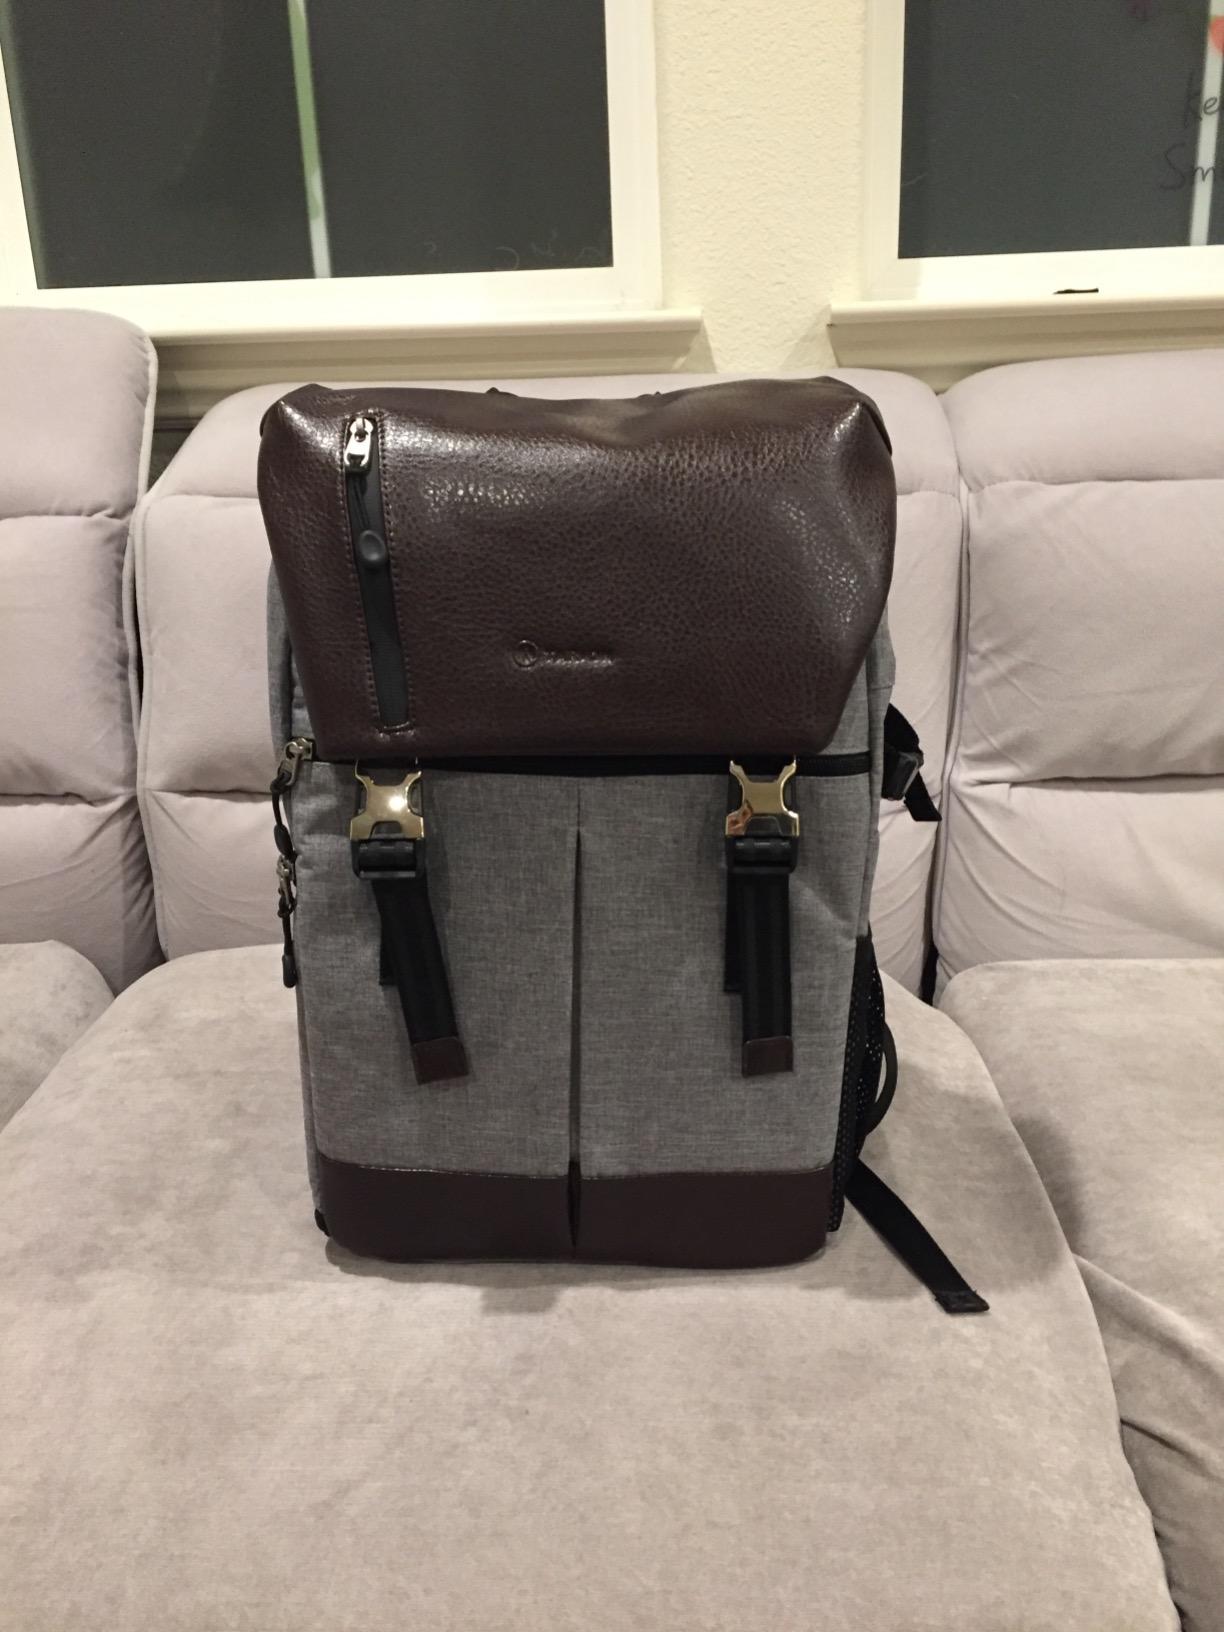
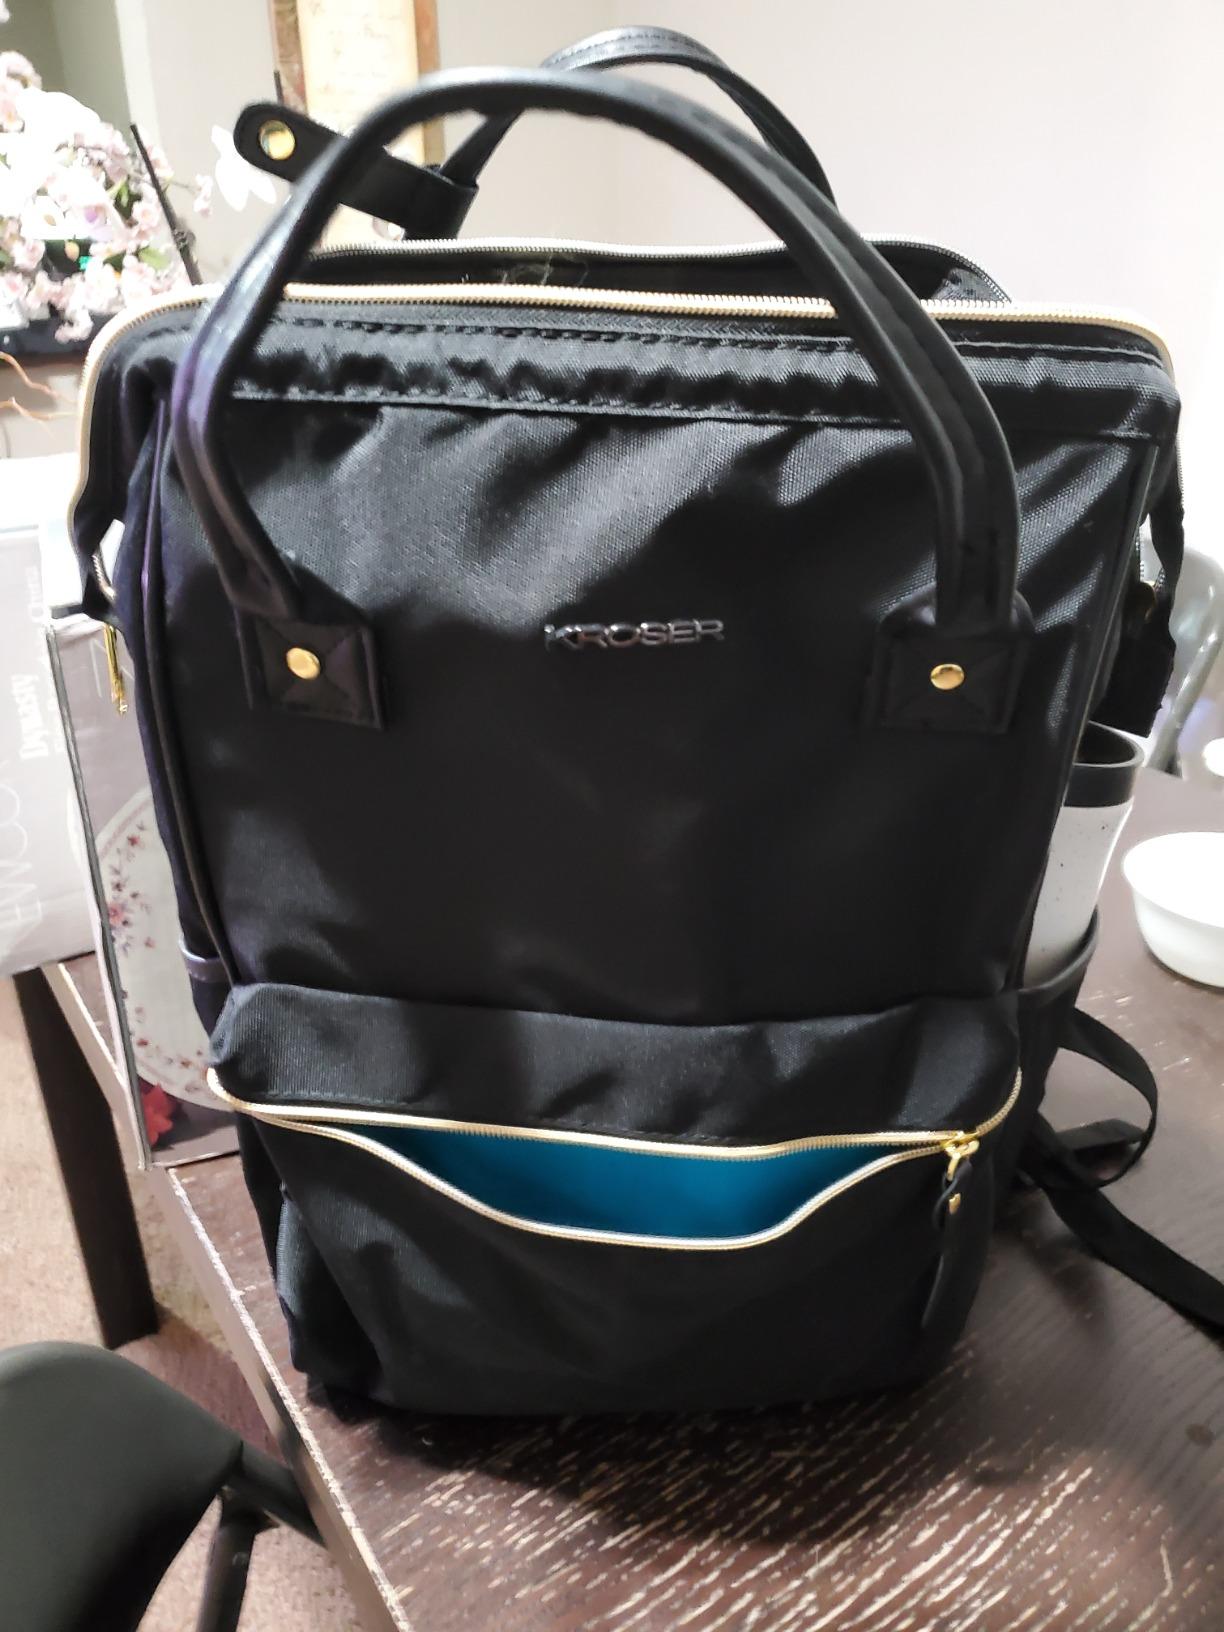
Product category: bag
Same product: no